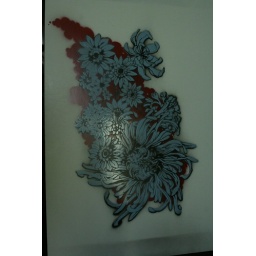
blue flowers on foam core (any white in the flowers is from reflections of light)